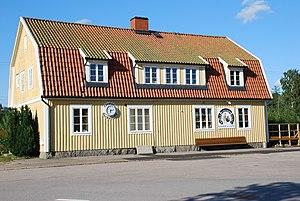
Skruv est une localité de la commune de Lessebo dans le comté de Kronoberg en Suède.